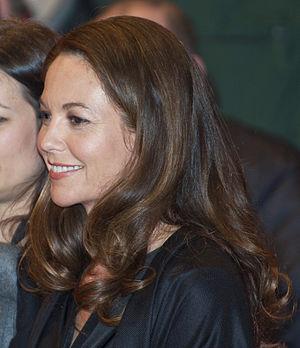
Diane Lane, de son vrai nom Diane Colleen Lane, née le 22 janvier 1965 à New York, dans l'État de New York, aux États-Unis, est une actrice américaine.